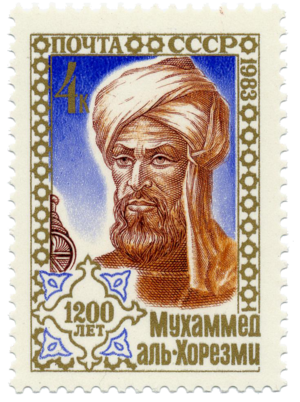
Komplekse tal / De komplekse tals historie
Muhammad Musa al-Khwarizmi (ca. 780 - 850) Persisk matematiker, der virkede det meste af sin tid i Bagdad. Mindefrimærke udstedt af Sovjetunionen 6. september 1983 i anledning af hans ca. 1200 års fødselsdag.
Ved et komplekst tal forstås en størrelse, som er en sum af to komponenter, ét reelt tal og et andet reelt tal ganget med den imaginære enhedsstørrelse. Et komplekst tal kan derfor repræsenteres ved to reelle tal, og illustreres som et punkt i et koordinatsystem kaldet et Argand-diagram med en reel og en imaginær akse.